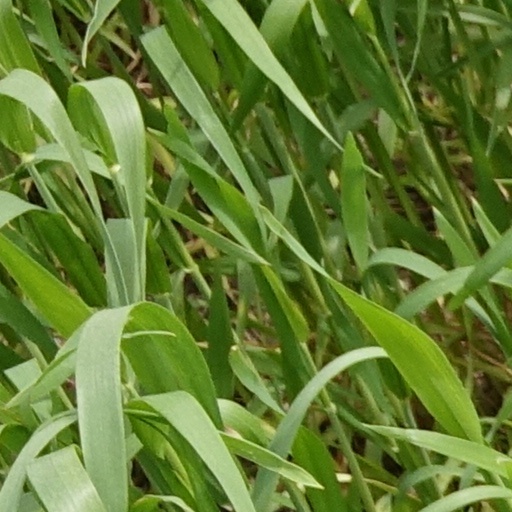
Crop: wheat